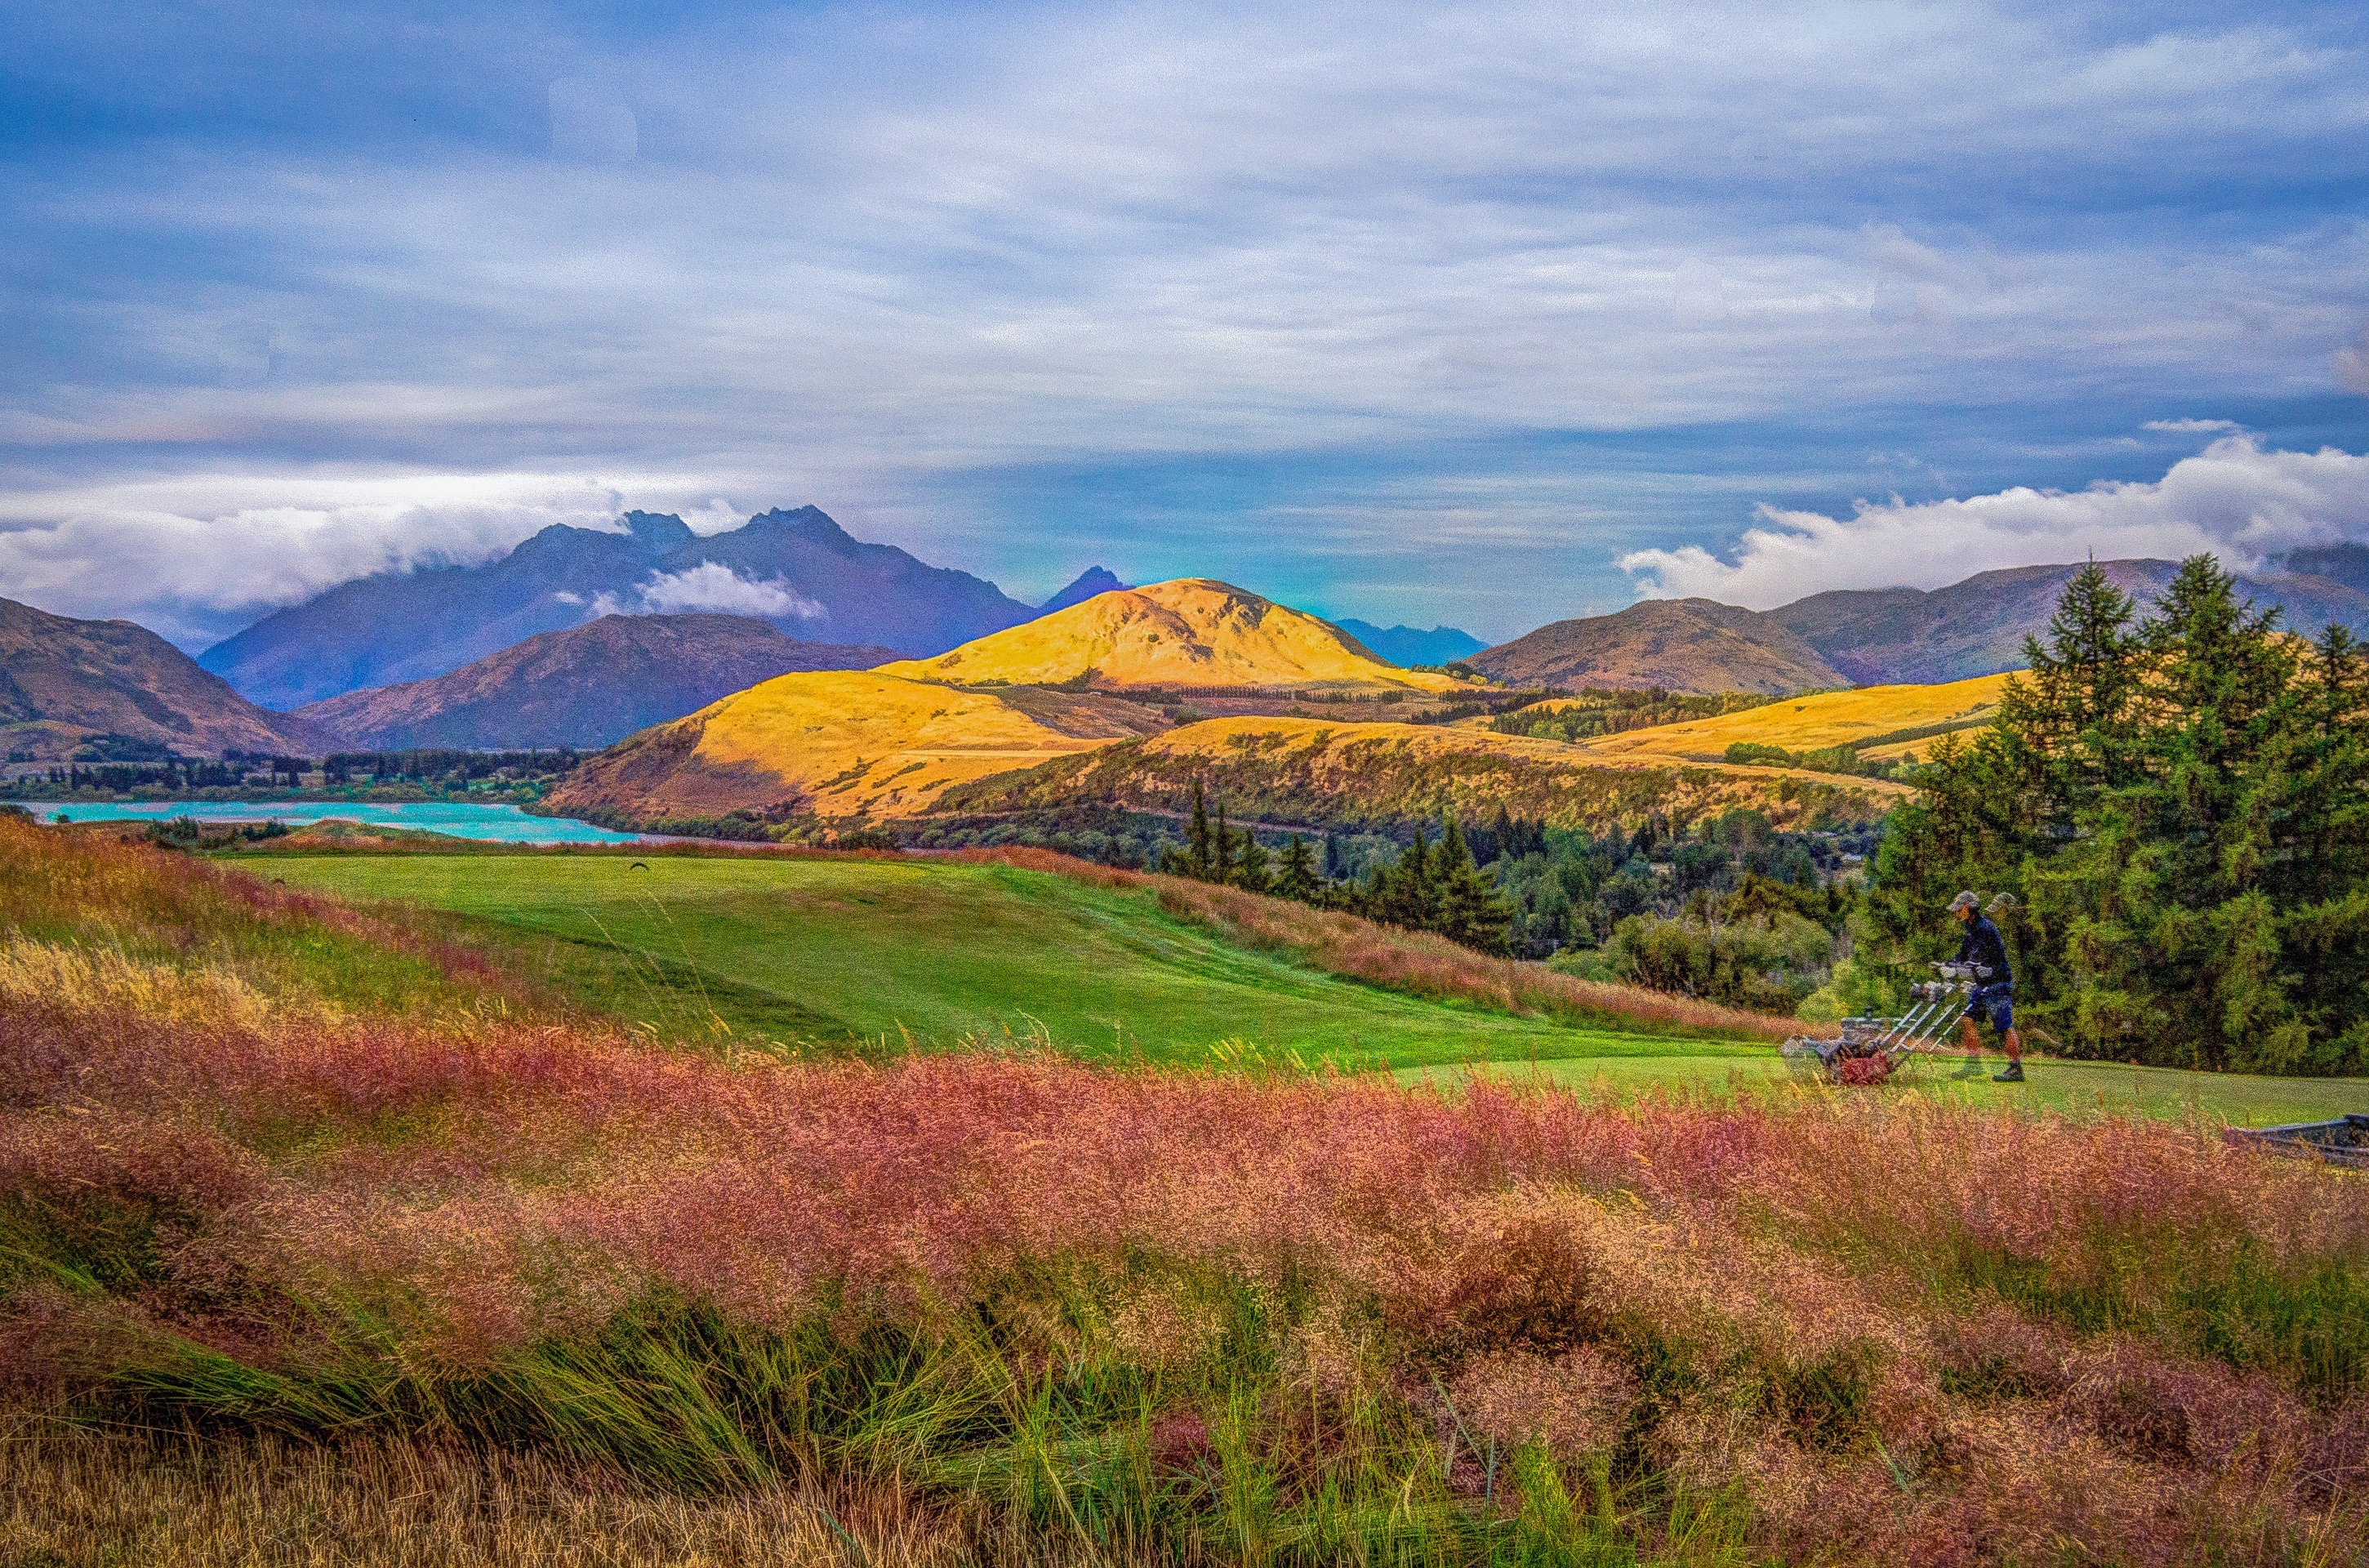
landscape, nature, grass, outdoor, wilderness, mountain, cloud, meadow, prairie, hill, lake, valley, land, mountain range, wild, environment, tranquil, scenic, pasture, natural, autumn, scenery, reservoir, highland, national park, ridge, plain, hdr, mountains, alps, grassland, new zealand, plateau, fell, habitat, loch, ecosystem, glenorchy, rural area, landform, natural environment, geographical feature, mountainous landforms